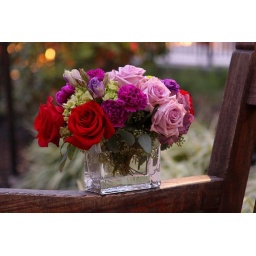
A colorful flower arrangement for a photo shoot at the Nasau Inn in Princeton. Photography by Kyo Morishima.